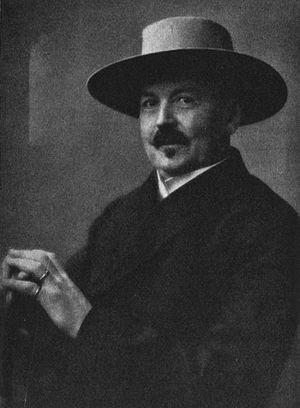
En astronomie, le terme troyen désigne primitivement un astéroïde dont l'orbite héliocentrique est en résonance de moyen mouvement 1:1 avec celle de la planète Jupiter, et qui est situé près de l'un des deux points stables de Lagrange du couple Soleil-Jupiter, c'est-à-dire qui se trouve à 60° en avance ou en retard sur l'orbite de celle-ci. La sonde Lucy décollera en octobre 2021 pour en faire l'étude.
Carl Vilhelm Ludwig Charlier était un astronome suédois.